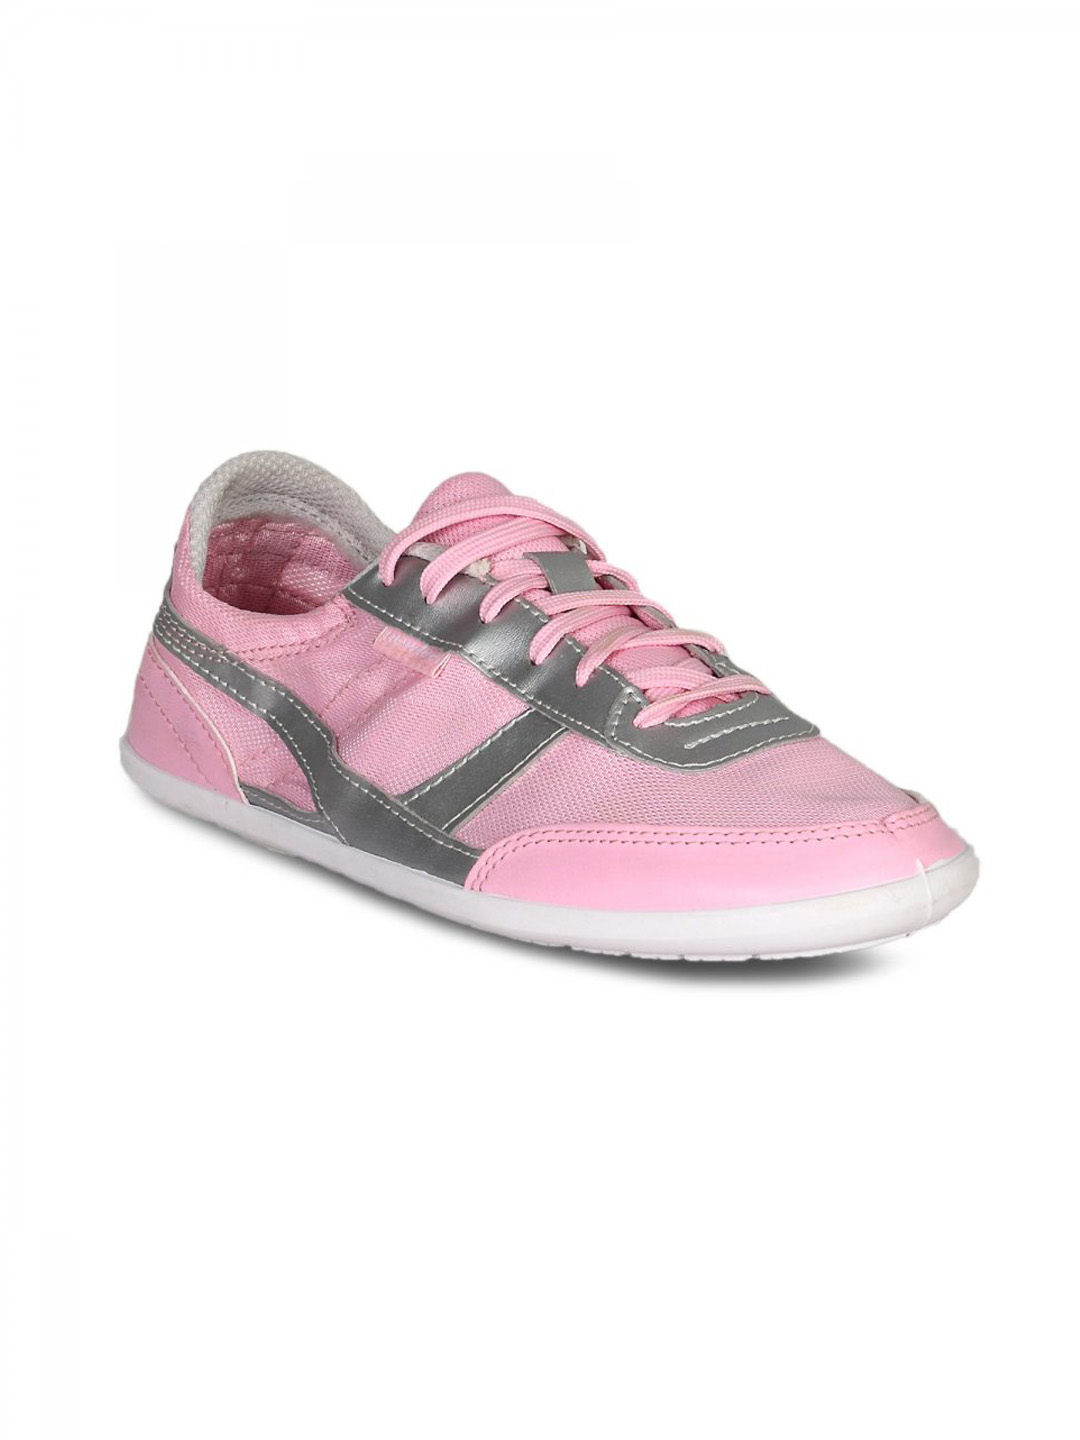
Newfeel Unisex Pink Grey Shoes
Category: Footwear / Shoes / Casual Shoes
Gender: Unisex
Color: Pink
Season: Summer 2012
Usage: Casual